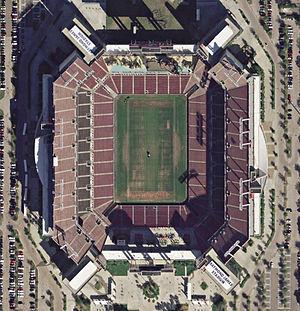
Le Raymond James Stadium est un stade de football américain situé près du Tampa International Airport dans la ville de Tampa, en Floride.